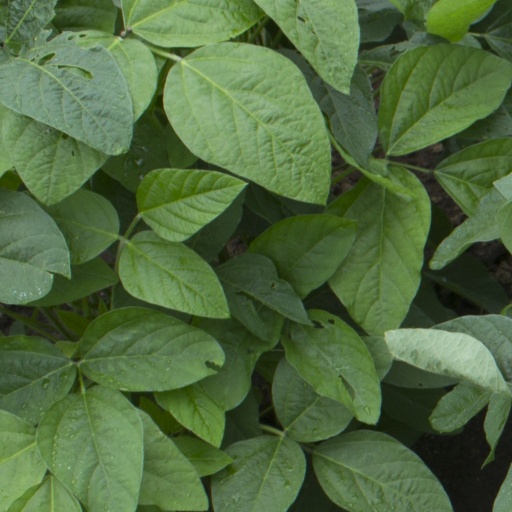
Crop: soybean